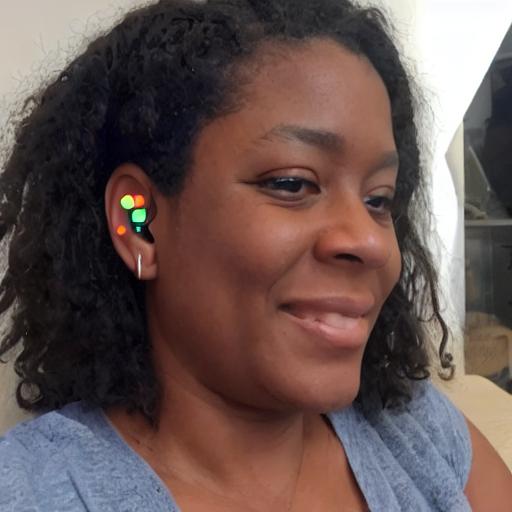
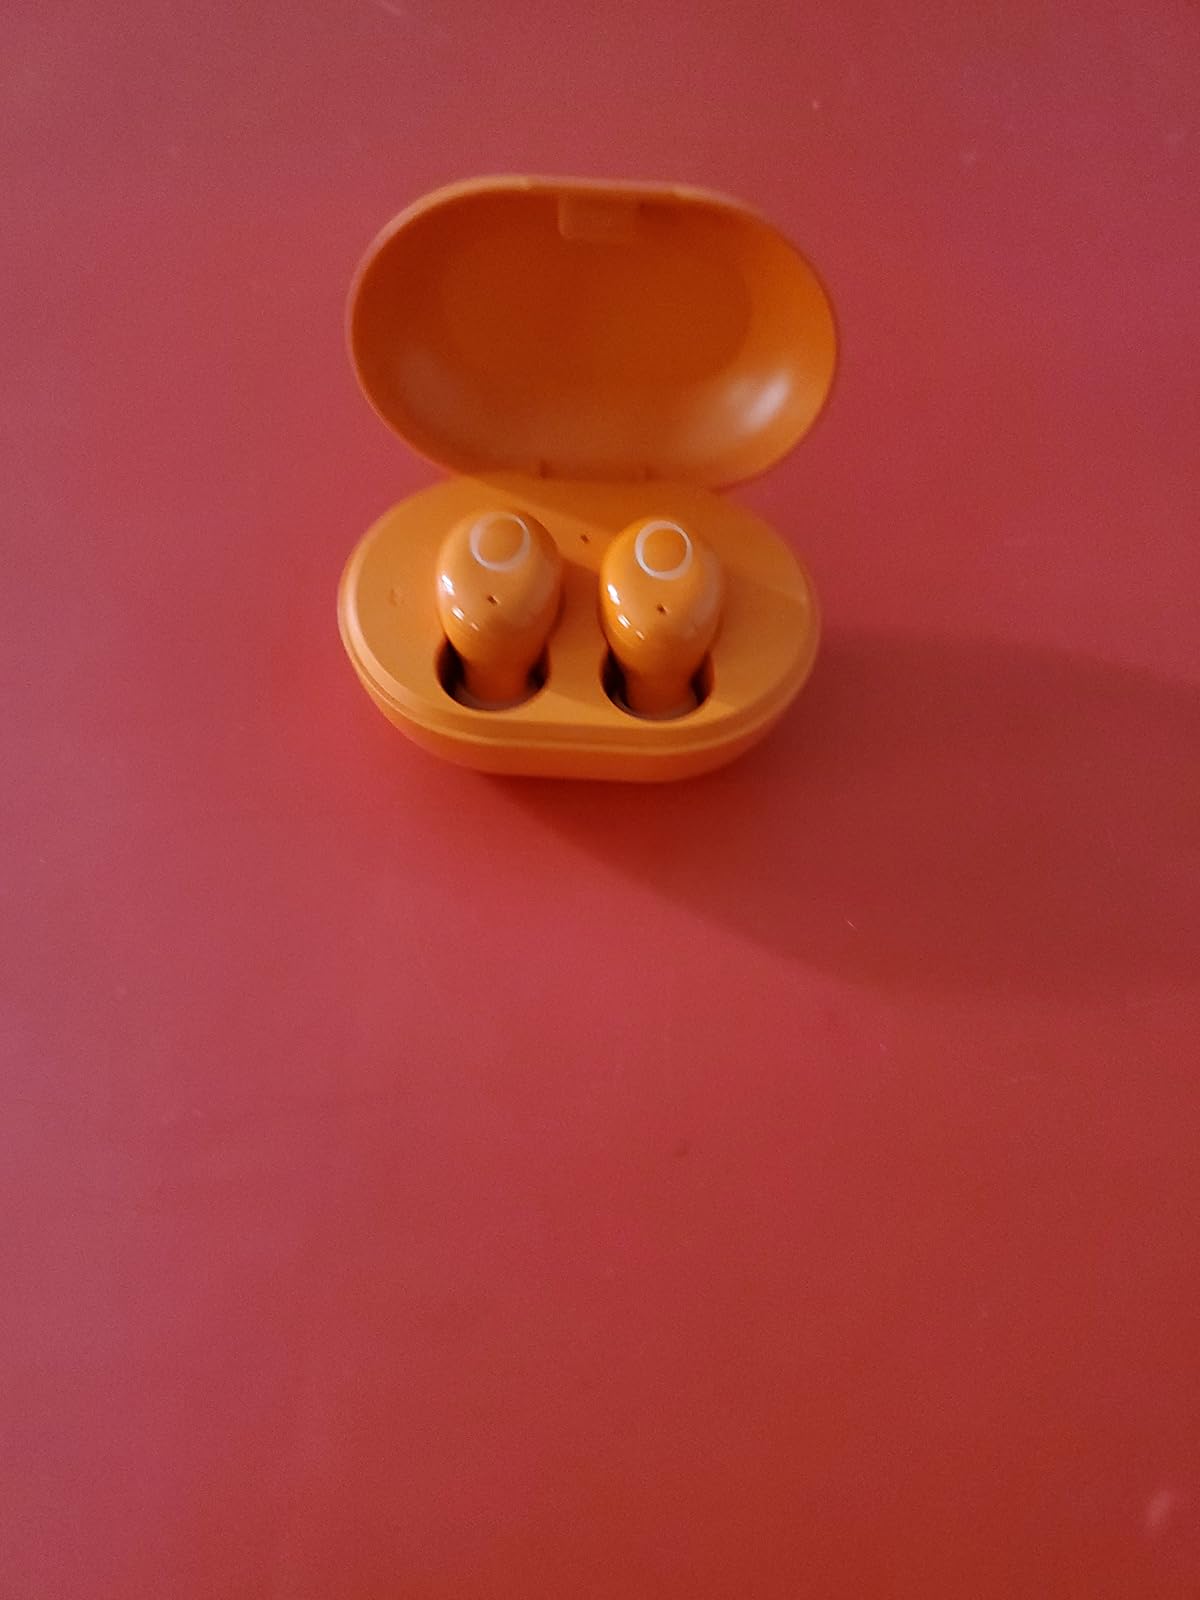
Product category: earbuds
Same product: no